Surgery in ancient Rome

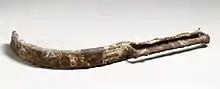
Ancient Roman strigil

The rectal speculum also called the catopter was a dual-bladed surgical instrument in ancient Rome. Feminine specula were used to dilate vaginas. These specula were sized according to the age of the patient, and it was ensured that it was not larger than the urethra. To open the vagina, an assistant would turn a screw, expanding the blades, and therefore the vagina. Rectal specula were used to examine the bowels and its damaged parts. In the Republic these tools were made of copper and tin, by the Empire these tools began to be made of silver, as this material was less brittle. Specula also had rounded mirrors with handles. The surgeon, or another person, usually a slave would hold these mirrors.